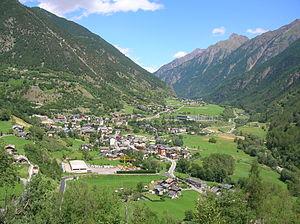
Valpelline est une commune italienne de la Vallée d'Aoste faisant partie de la communauté de montagne Grand-Combin.